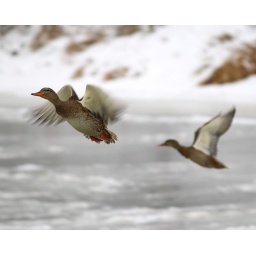
Some hen mallard ducks taking flight along a small river in winter.